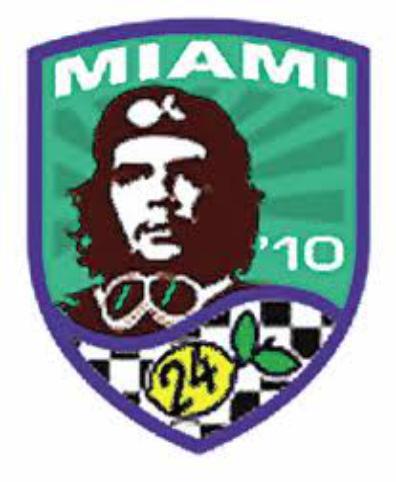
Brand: Che
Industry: Others